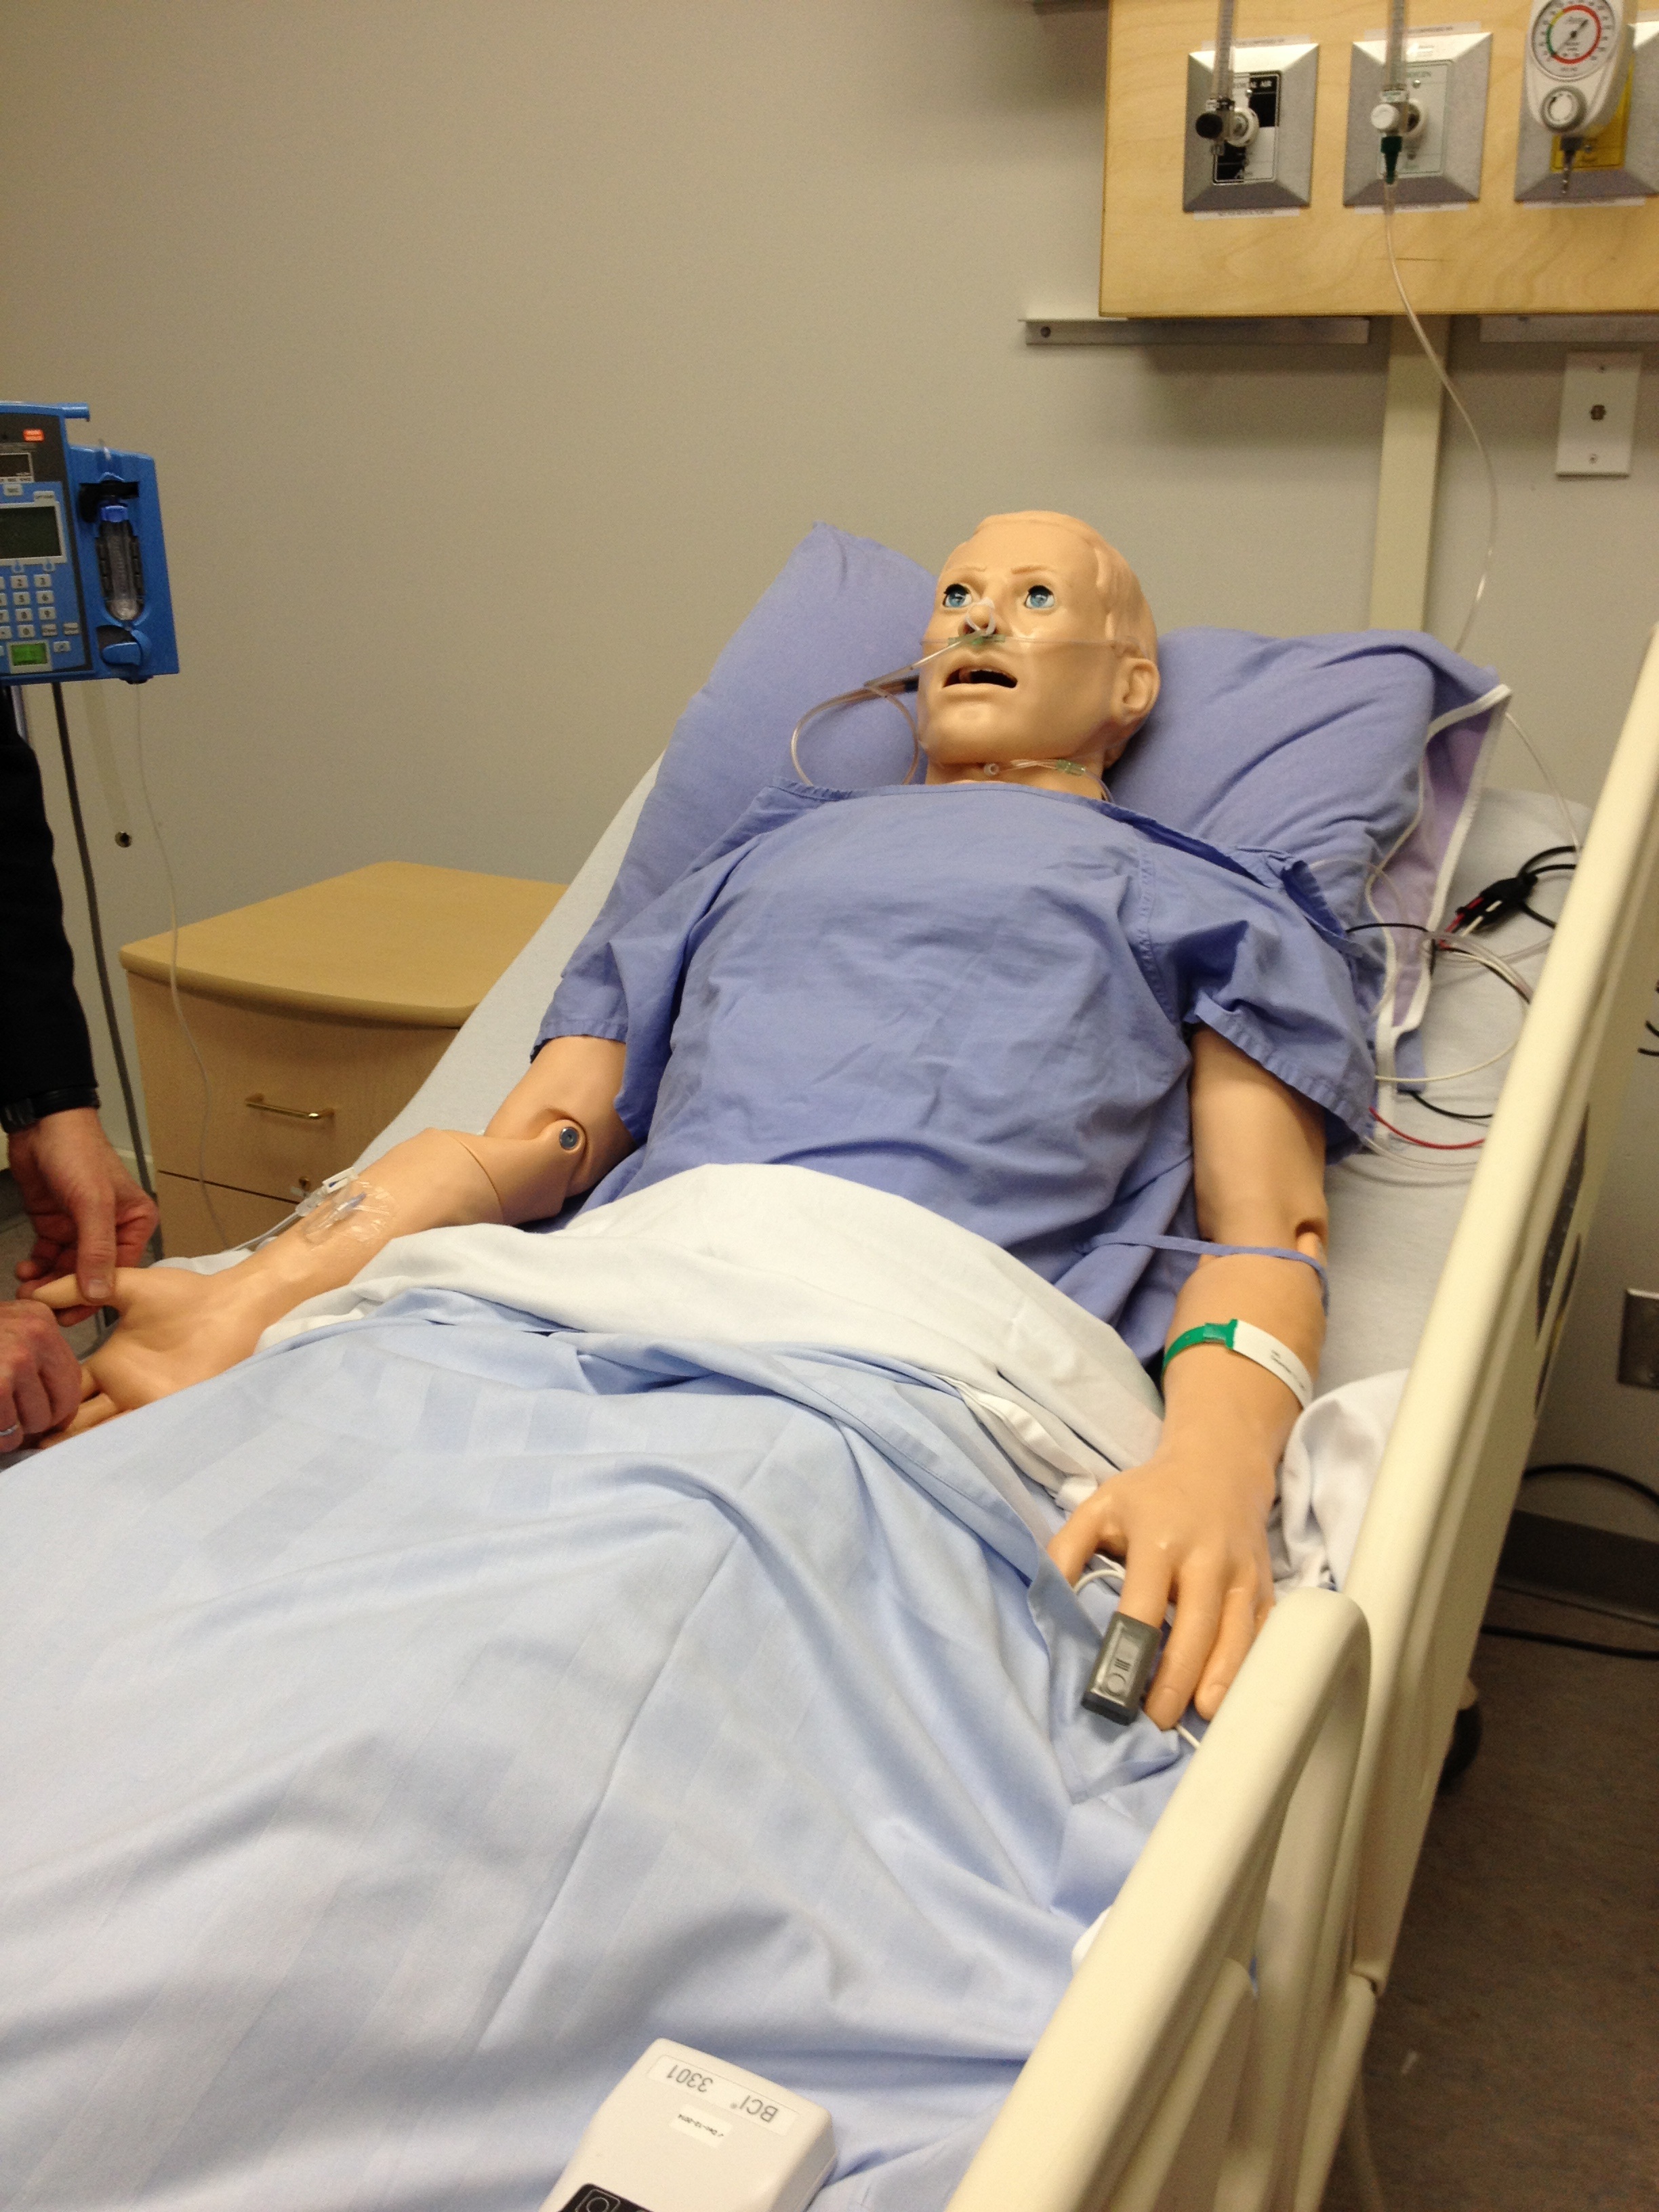
person, room, dummy, cpr, medical, therapy, patient, nursing, general practitioner, training course